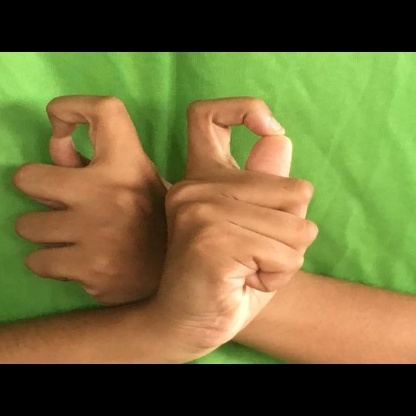
Mudra: Berunda